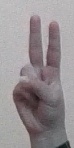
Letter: taa